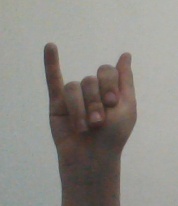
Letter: meem